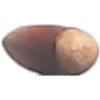
Label: Hazelnut 1